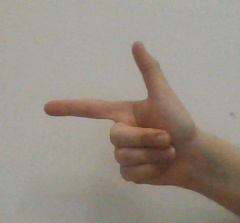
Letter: yaa